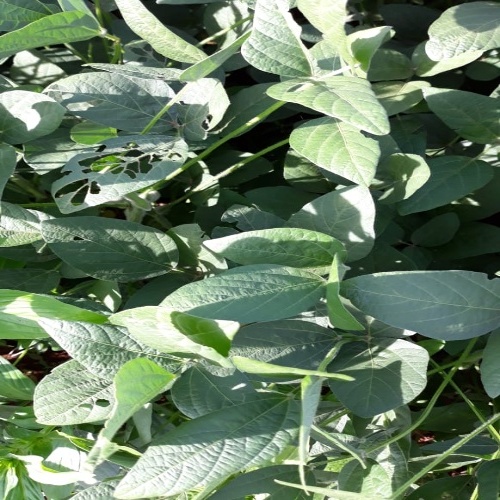
Label: Caterpillar